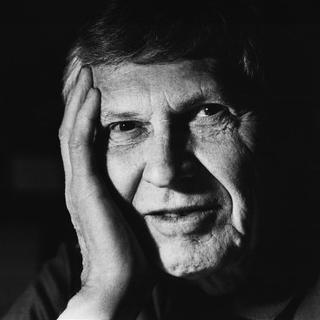
Age: 73